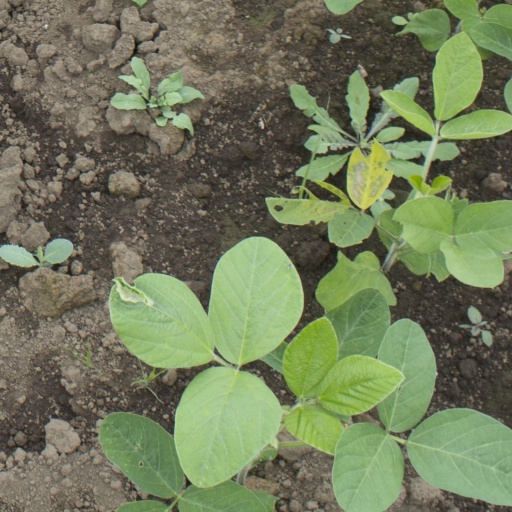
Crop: soybean